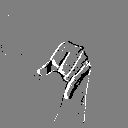
ASL letter: j